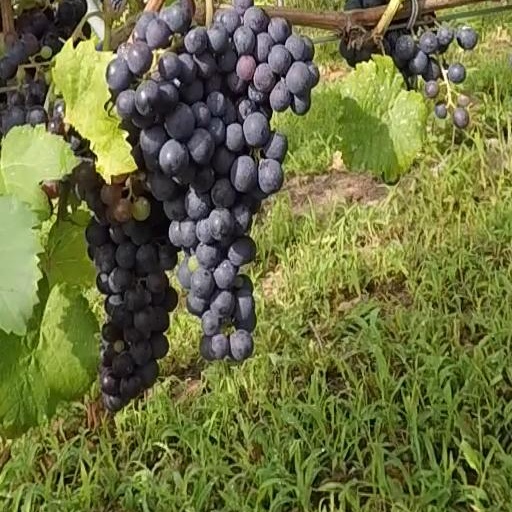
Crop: grape